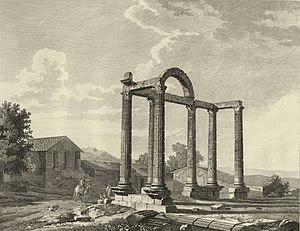
Talavera la Vieja, également appelée Talaverilla en Espagnol est une ancienne localité d'Estrémadure, Province de Cáceres.